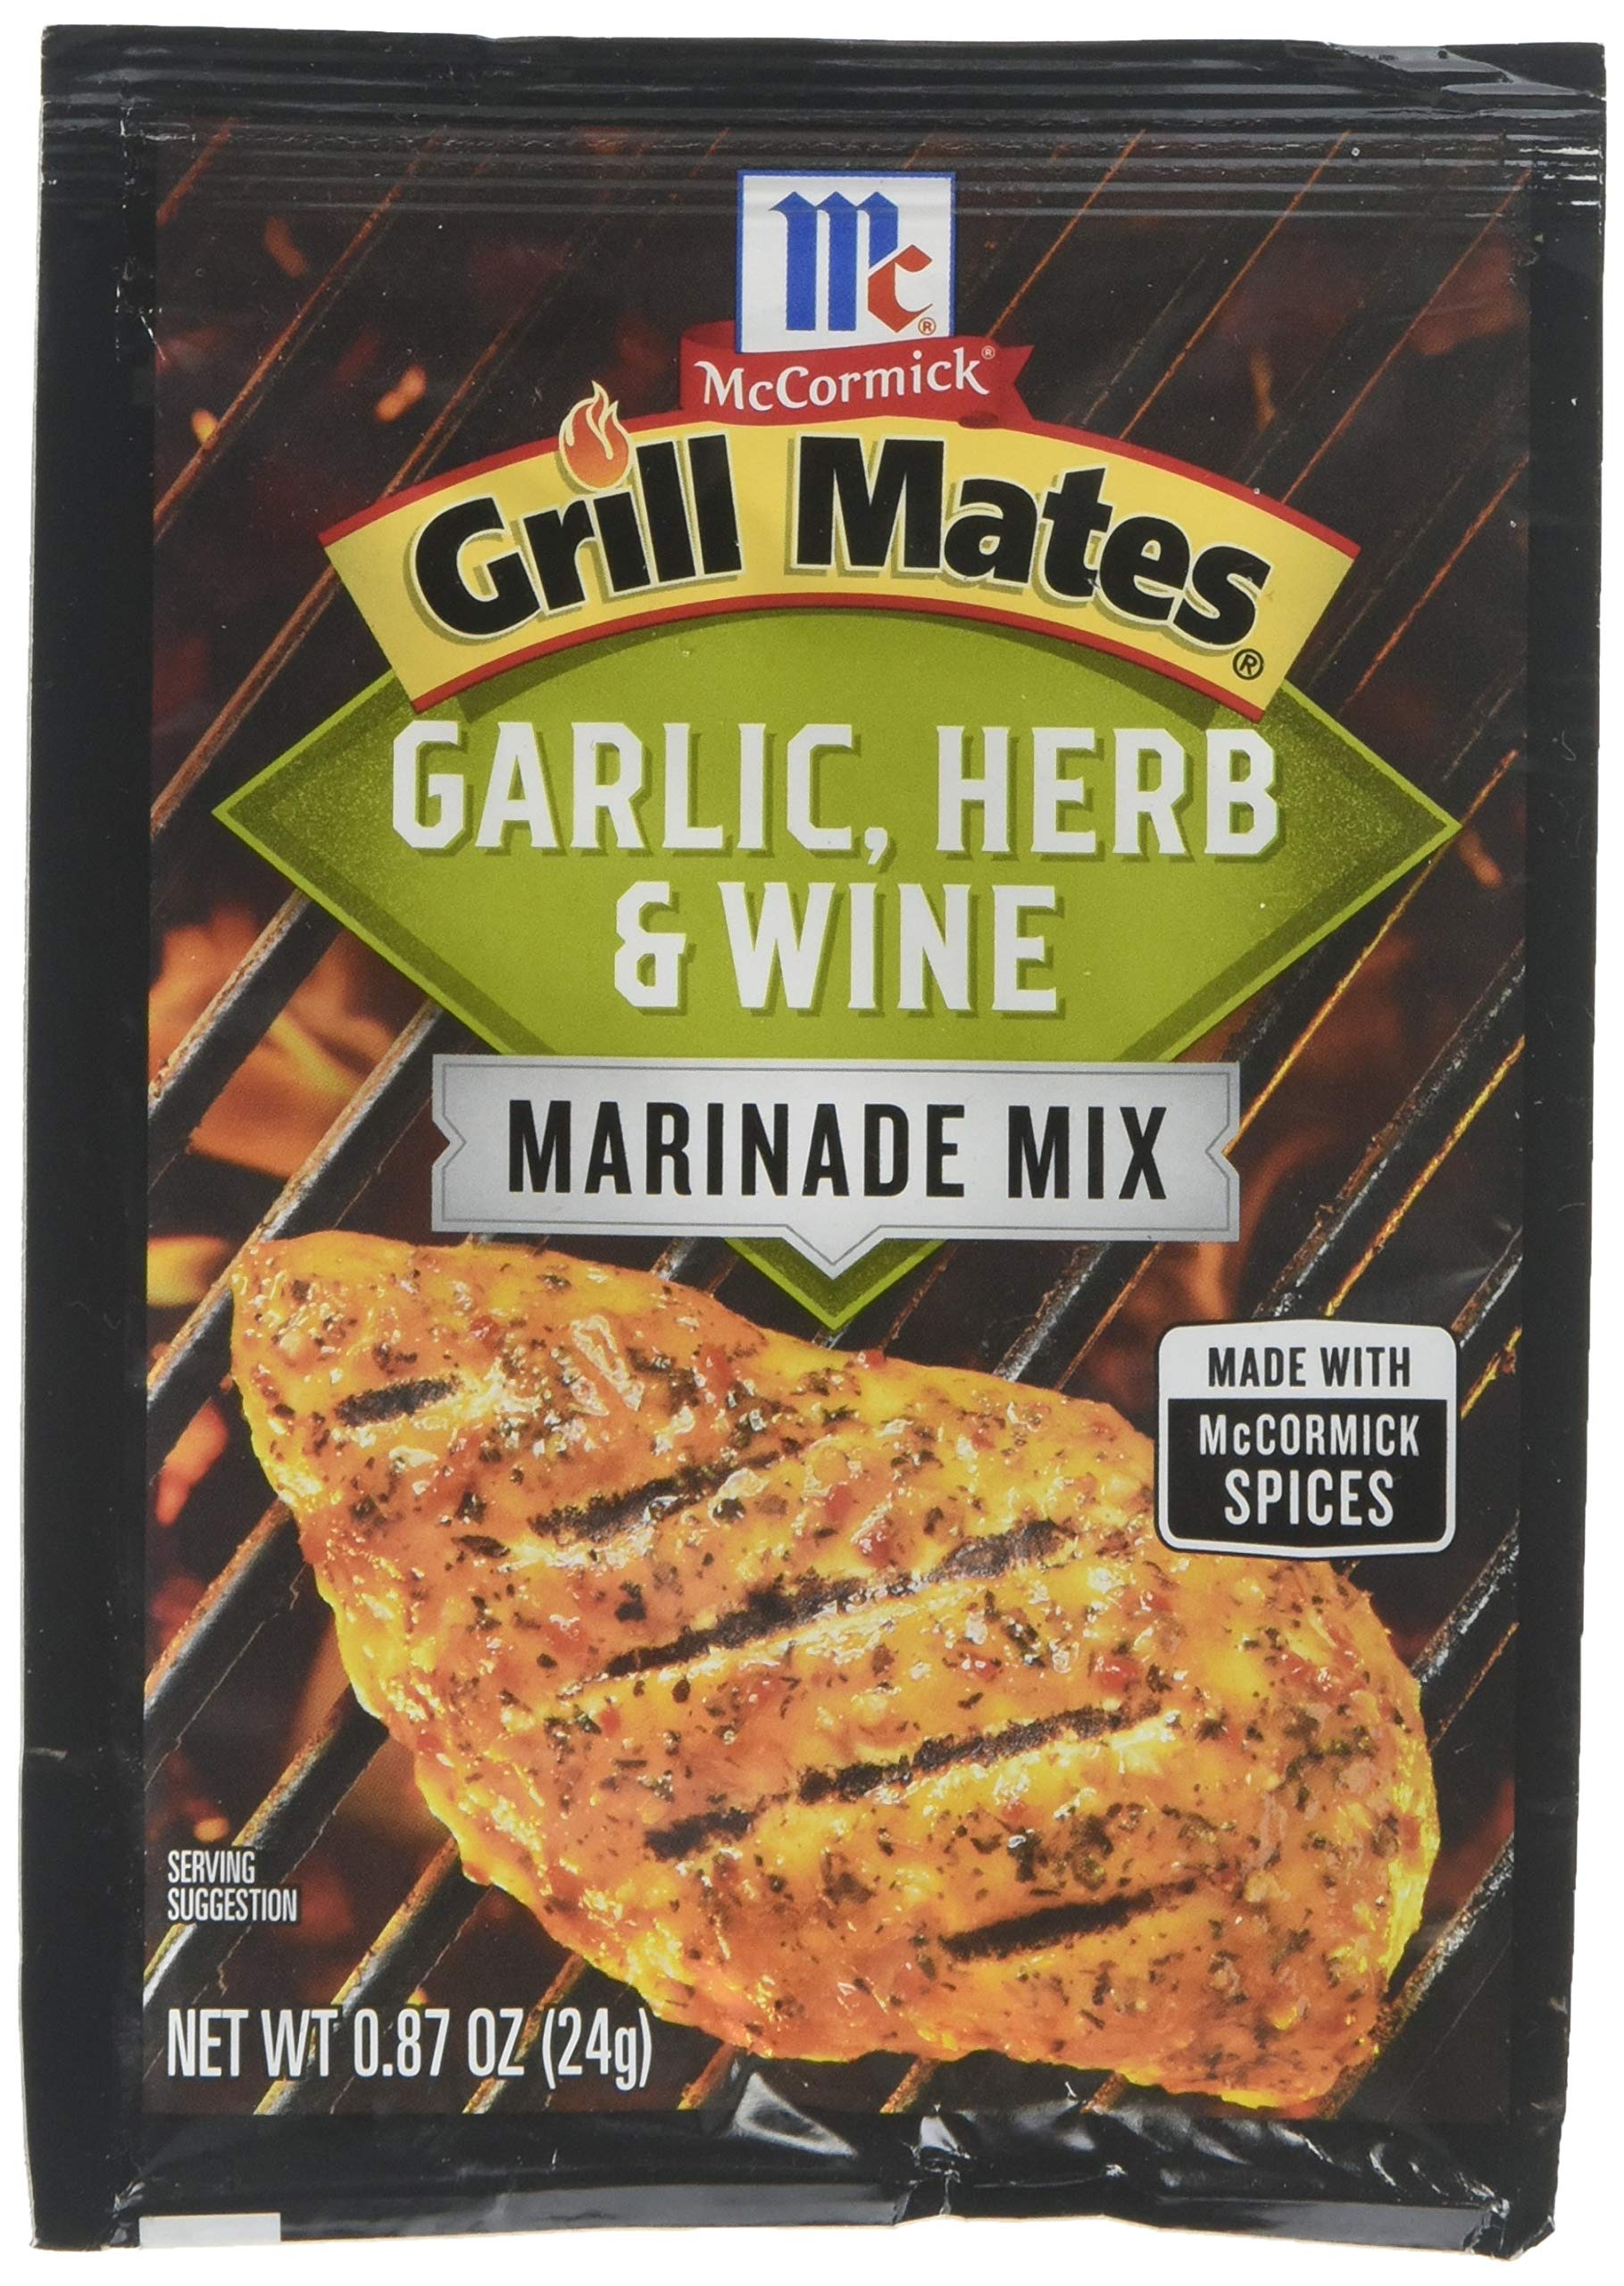
Item Name: McCormick Grill Mates Marinade, Garlic, Herb & Wine, 0.87 oz (Pack of 6)
Bullet Point: McCormick Grill Mates Marinade, Garlic, Herb & Wine 0.87 oz (Pack of 6)
Product Description: McCormick Grill Mates Marinade, Garlic, Herb & Wine, 0.87 oz (Pack of 6)
Value: 5.22
Unit: Ounce

Price: 1.36